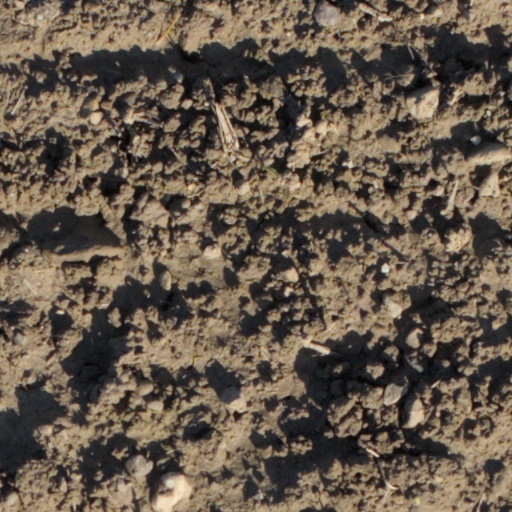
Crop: wheat